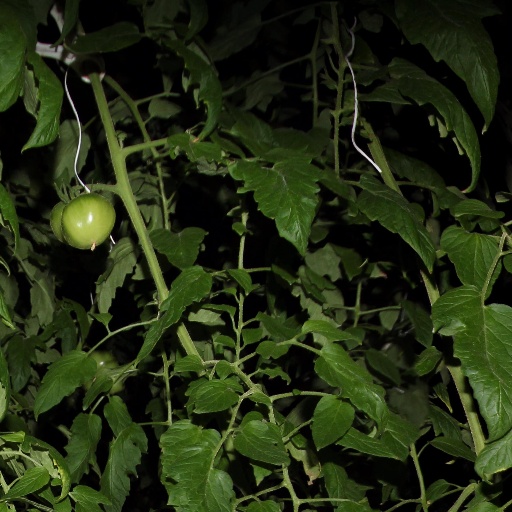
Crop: tomato